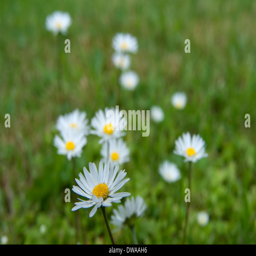
daisies on the garden lawn